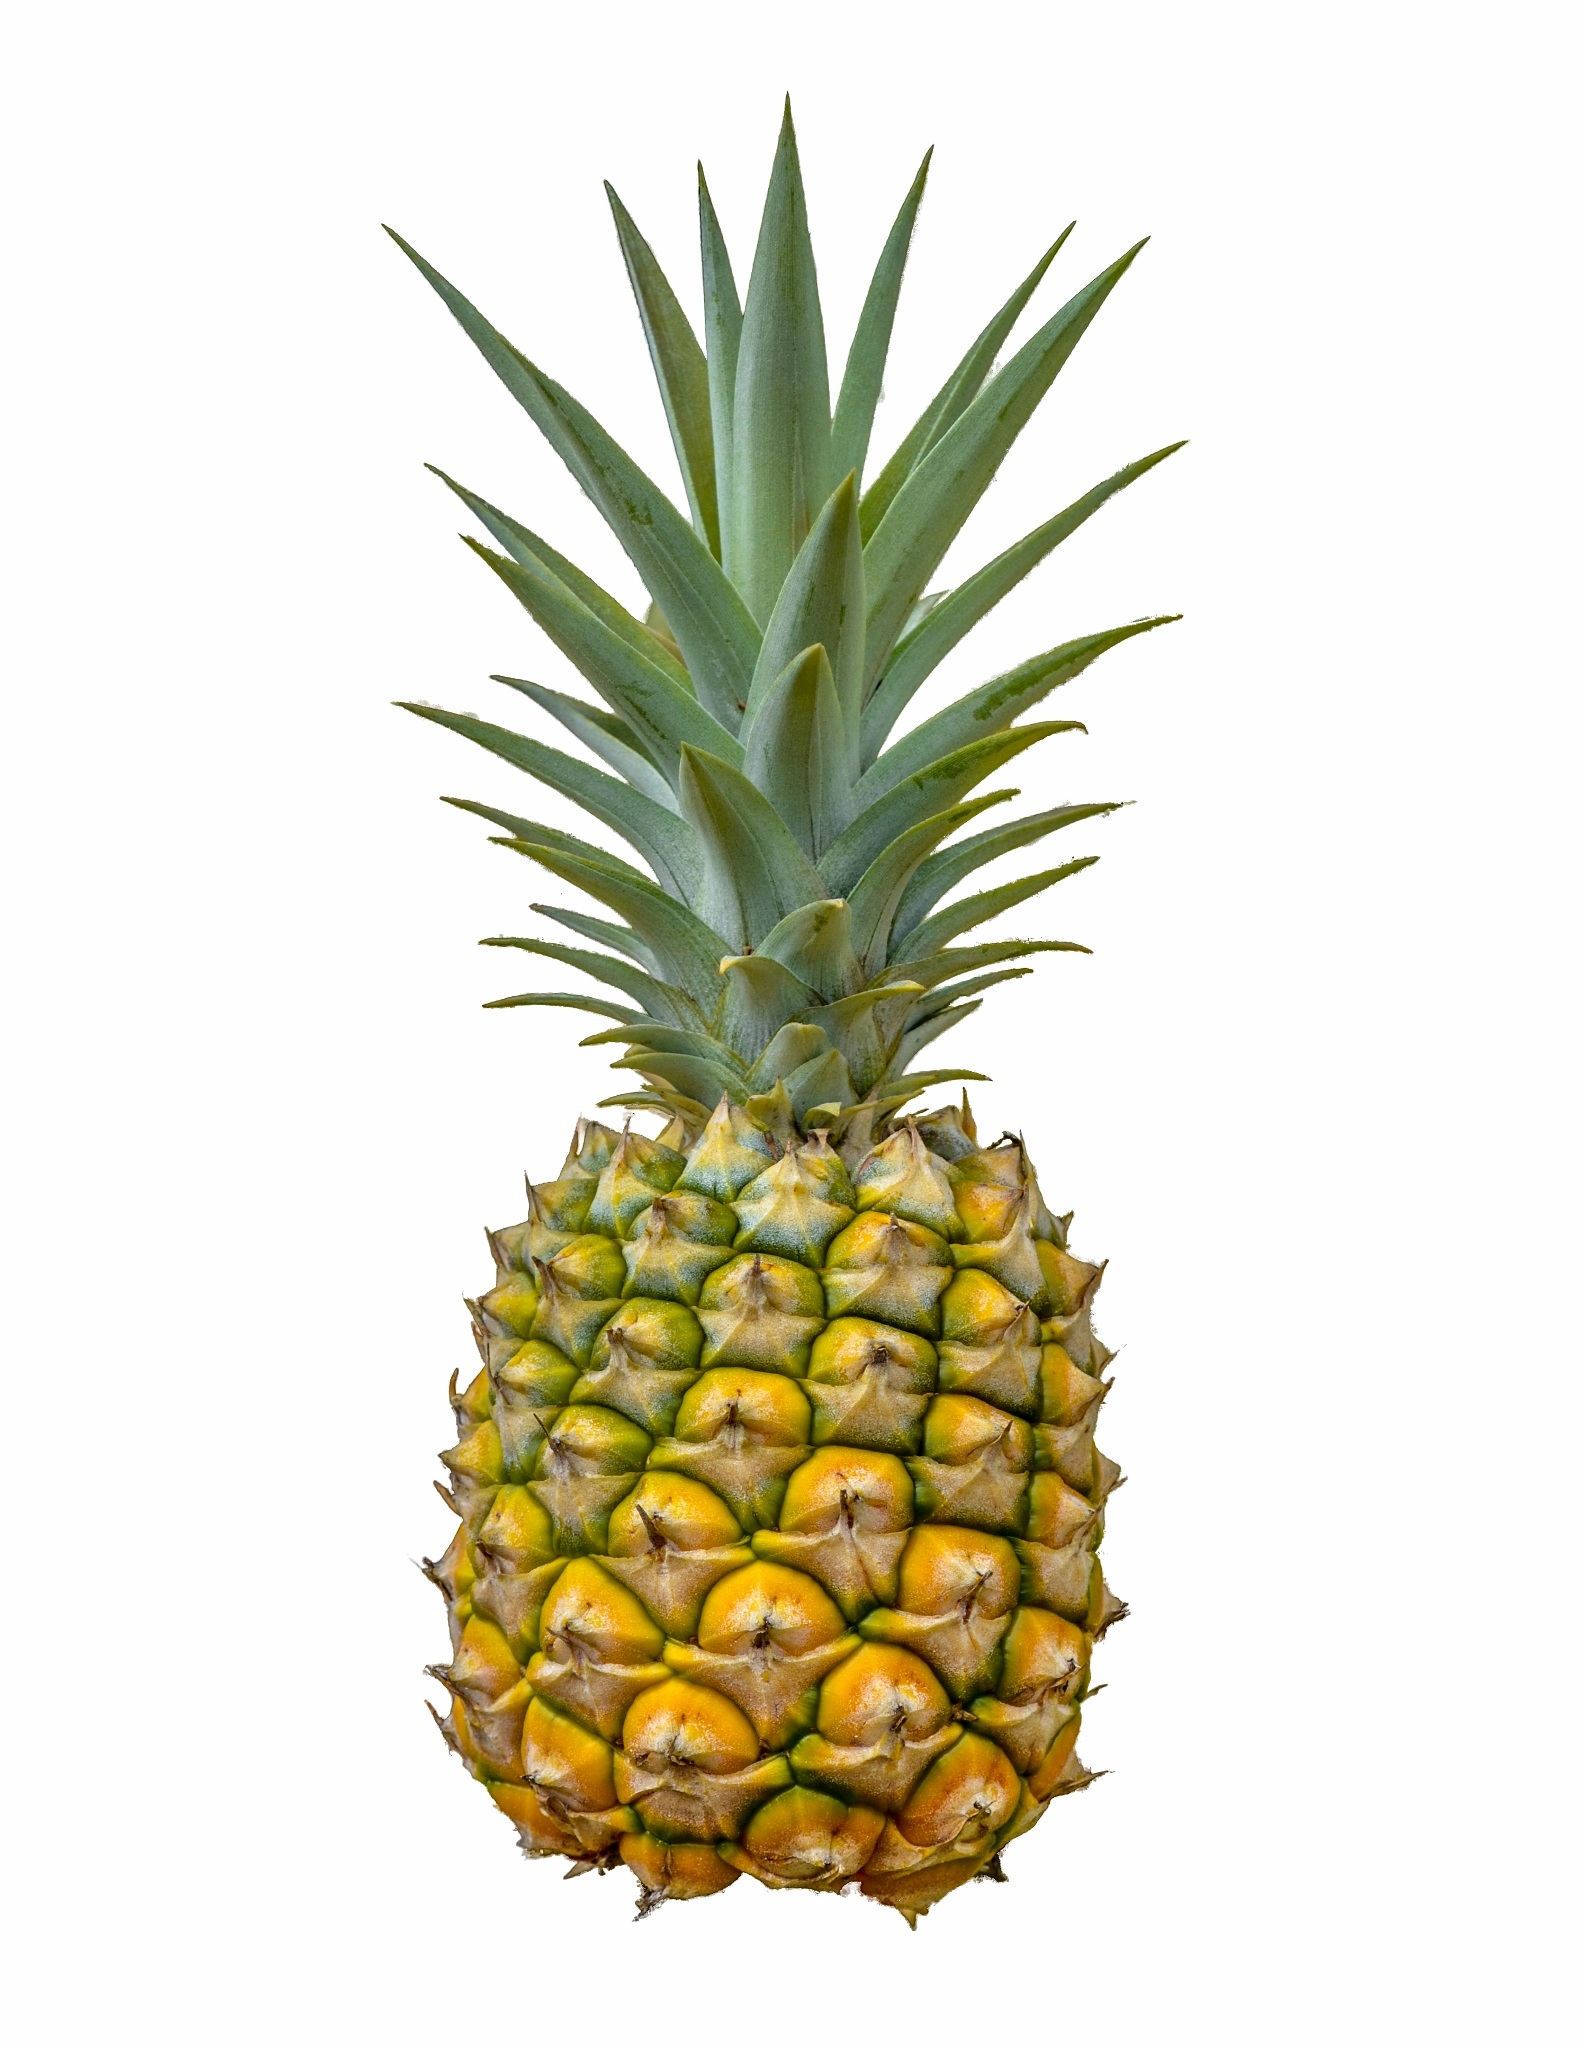
plant, fruit, sweet, ripe, food, produce, tropical, fresh, breakfast, juicy, healthy, dessert, eat, pineapple, freshness, fresh fruit, vitamin, nutrition, tasty, diet, healthy food, organic, citrus, white background, dieting, flowering plant, ananas, date palm, bromeliaceae, land plant, arecales